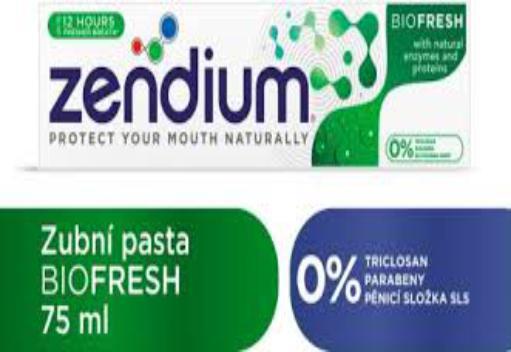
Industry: Medical